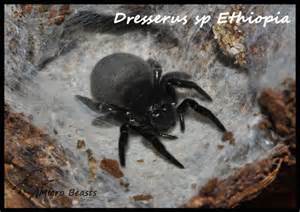
Label: spider